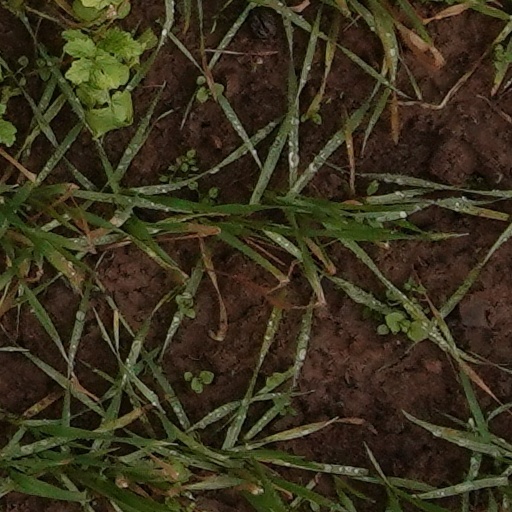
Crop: wheat